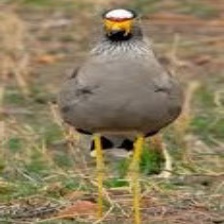
Species: WATTLED LAPWING
Scientific name: VANELLUS INDICUS